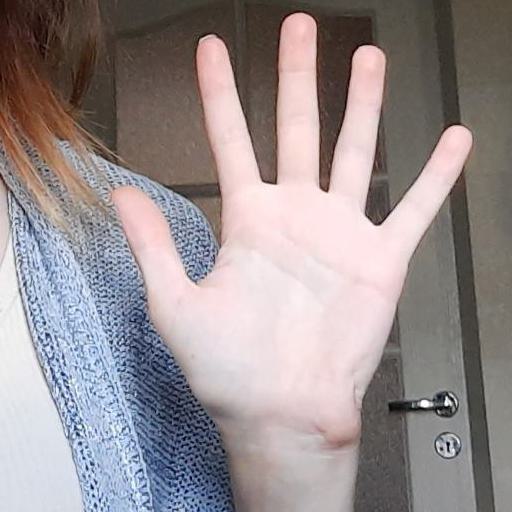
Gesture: palm